Royal Navy

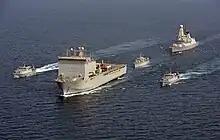
The Royal Navy's presence in the Persian Gulf typically includes a Type 45 destroyer and a squadron of minehunters supported by an RFA mothership.

The Royal Fleet Auxiliary (RFA) provides support to the Royal Navy at sea in several capacities. For fleet replenishment, it deploys one Fleet Solid Support Ship (in reserve as of late 2024) and four fleet tankers (one of which is maintained in reserve). The RFA also has one aviation training and casualty reception vessel, RFA "Argus", which also operates as a Littoral Strike Ship.